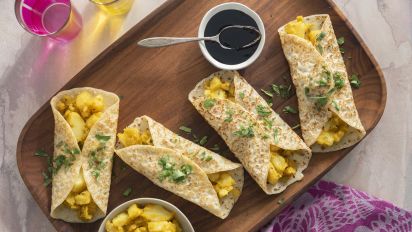
Dish: masala_dosa